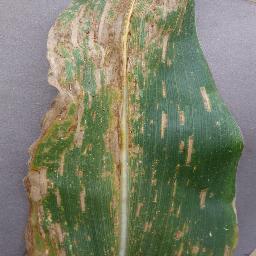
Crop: corn
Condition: (maize)_cercospora_spot_gray_spot